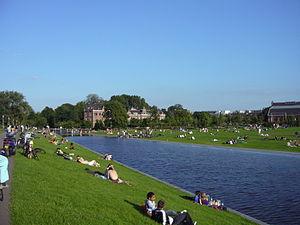
Le Westerpark est un parc situé à l'ouest d'Amsterdam, dans le quartier éponyme. Il est bordé au nord par la voie ferrée et au sud par le canal et la route S103 reliant tous trois Haarlem à capitale.